Alyth

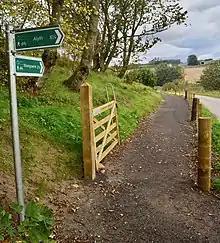
The Strathmore Cycle Network connects Alyth with Blairgowrie and Coupar Angus

Millhaugh, a former sawmill and industrial site on the banks of the Alyth Burn, was acquired by Alyth Development Trust on behalf of the community in 2024 and converted into an outdoor space for community events.